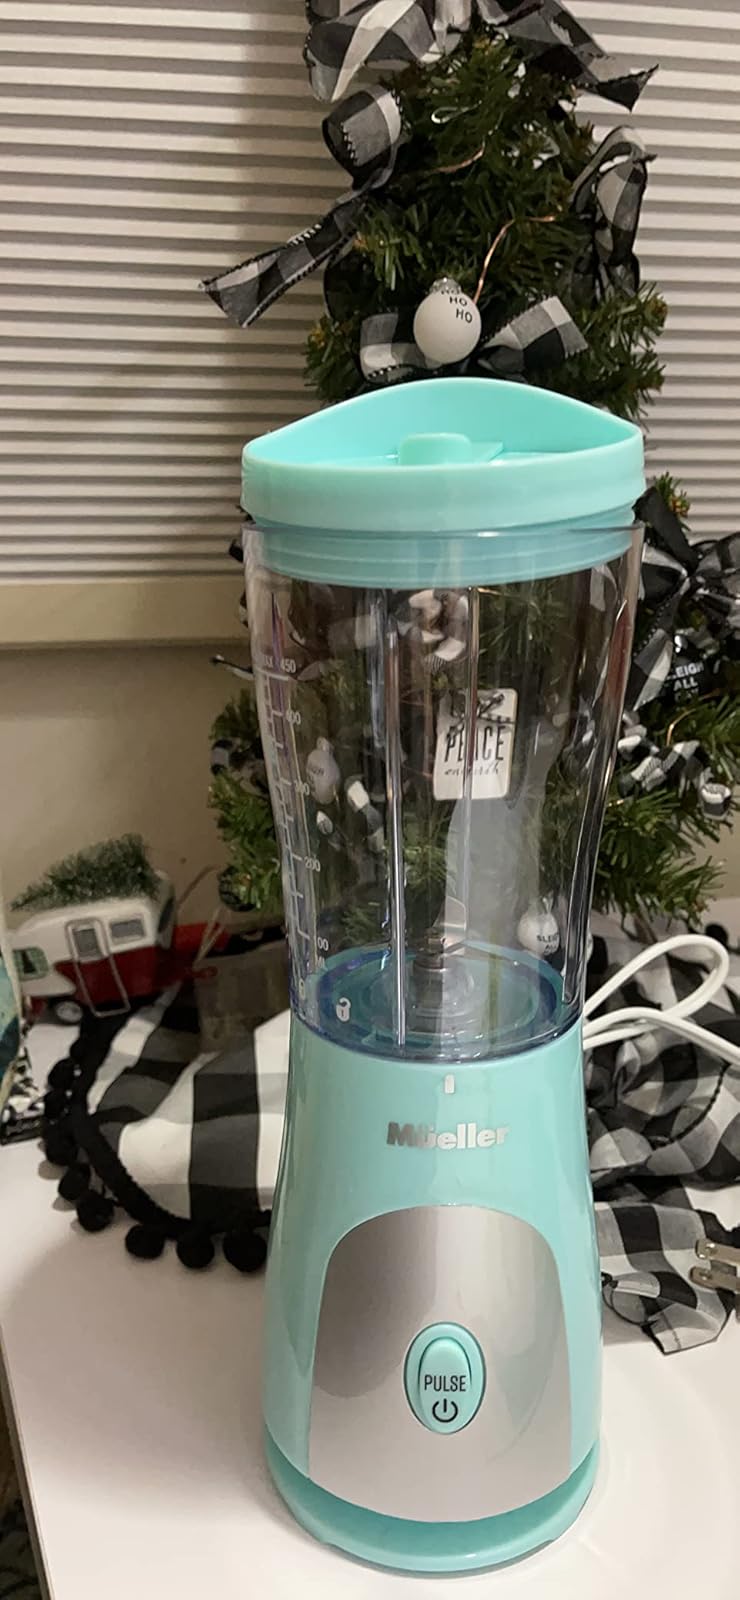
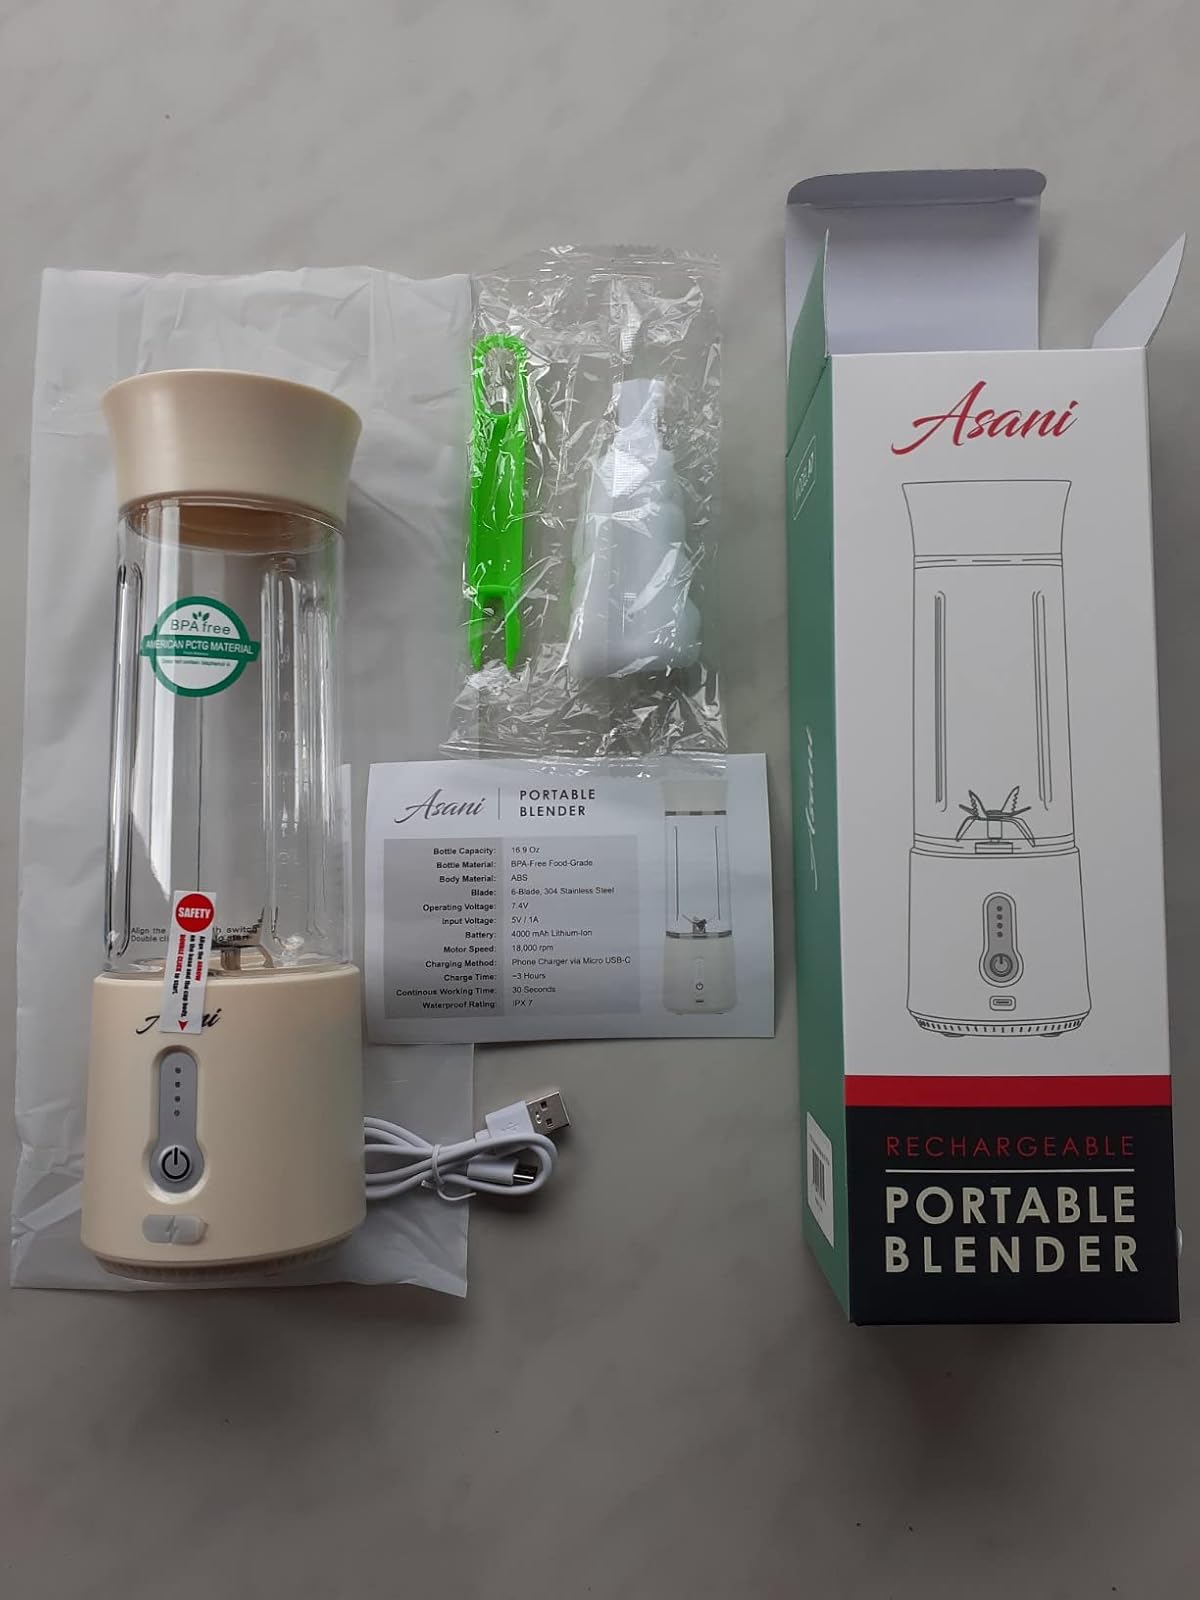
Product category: items_blender
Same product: no